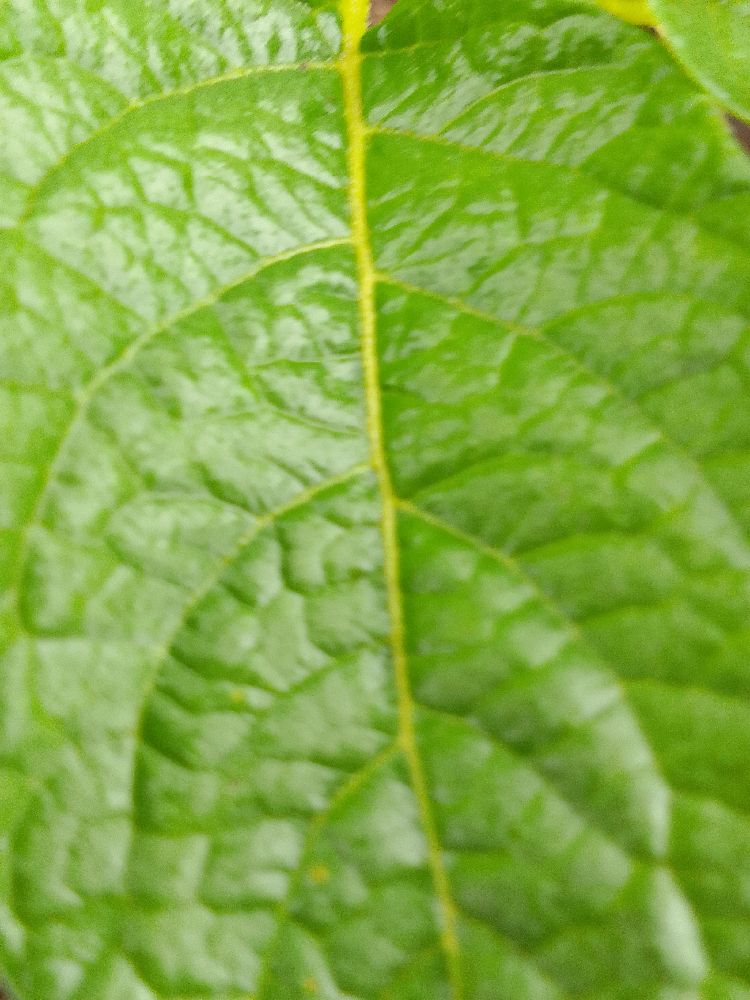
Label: Healthy